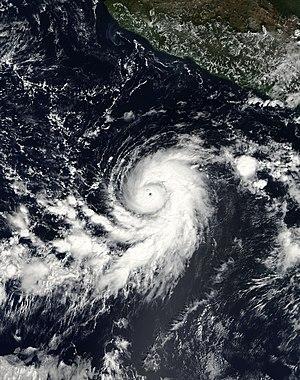
L'ouragan Sergio fut le 10ᵉ ouragan, la 18ᵉ tempête tropicale ainsi que la 21ᵉ dépression tropicale de la saison cyclonique 2006 pour le bassin nord-est de l'océan Pacifique. Le nom Sergio avait déjà été utilisé en 1978 et 1982.